Killing Birds

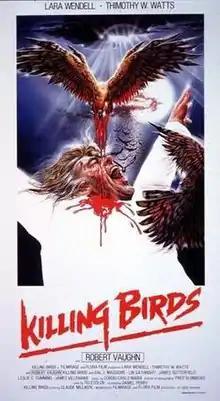
Film poster

Killing Birds is a 1988 Italian horror film starring Lara Wendel and Robert Vaughn. The film is set in Louisiana where Fred Brown returns from the Vietnam War to find his wife in bed with her lover and slaughters the whole family sparing the newborn son. After the massacre, he is attacked and blinded by a falcon. Twenty years later a group of students led by Steve and Anne meet Brown, and begin their search for a nearly extinct breed of woodpecker and come across grisly occurrences including boys being killed by vengeful zombies.